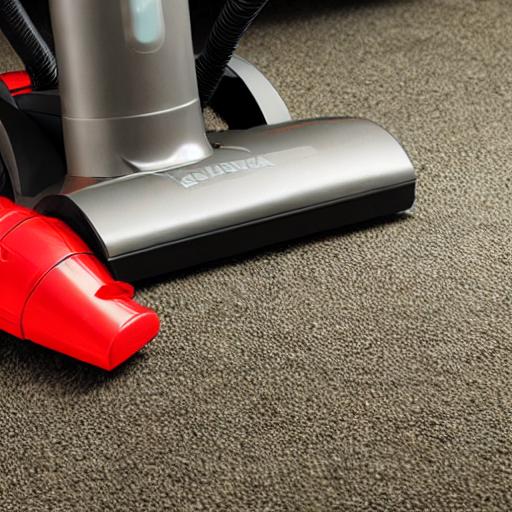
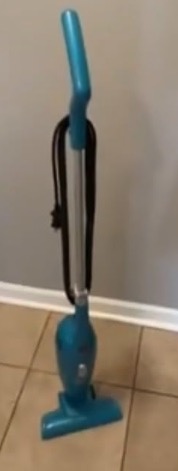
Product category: items_vacuum
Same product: no